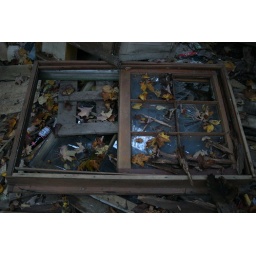
clarence newton road - near blowing rock - october 2008